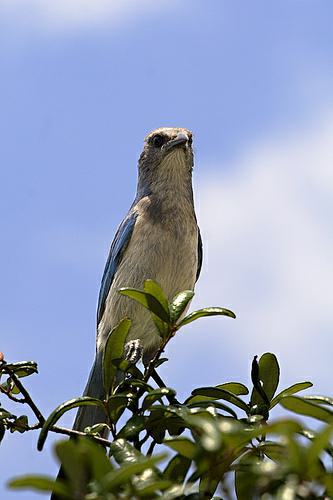
A photo of a florida jay